1920 U.S. National Championships (tennis)

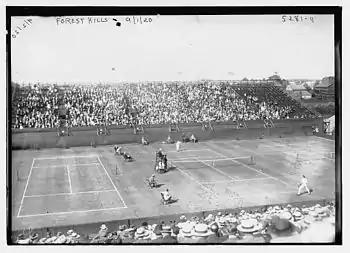
Forest Hills men's singles match on September 1, 1920

The 1920 U.S. National Championships (now known as the US Open) was a tennis tournament that took place on the outdoor grass courts at the West Side Tennis Club, Forest Hills in New York City and the Philadelphia Cricket Club in Chestnut Hill, Philadelphia. The men's tournament, held in New York City, ran from August 30 until September 6, 1920, while the women's event in Chestnut Hill was held from September 20 through September 25, 1920. It was the 40th staging of the U.S. National Championships and the third Grand Slam tennis event of the year.